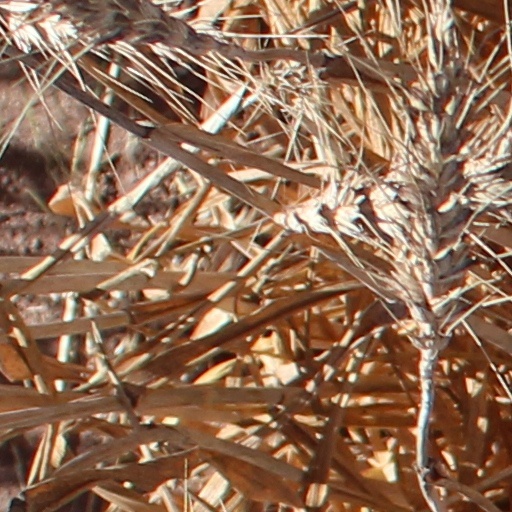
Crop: wheat